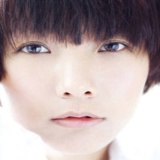
ca sĩ Vương Lạc Đan